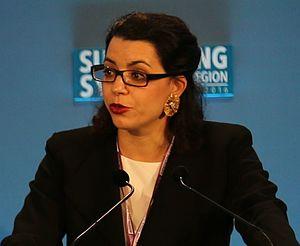
Amel Karboul, née le 25 avril 1973 à Tunis, est une cheffe d'entreprise, femme politique, auteure et conférencière tunisienne. Elle est la première femme à occuper le poste de ministre du Tourisme dans son pays, au sein du gouvernement de Mehdi Jomaa, en fonction du 29 janvier 2014 au 6 février 2015.